Santa Maria della Ferraria

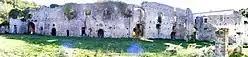

The Abbey of Santa Maria della Ferraria was a Cistercian monastery located in Vairano Patenora, Province of Caserta, Italy.